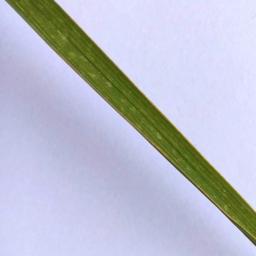
Label: Rice___Healthy